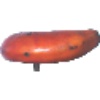
Label: Banana Red 1